Winter War: The Russo-Finnish Conflict

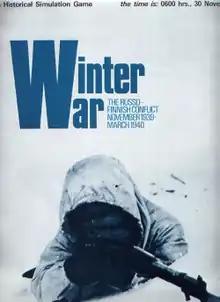
Cover of the boxed set, 1972

Winter War: The Russo-Finnish Conflict is a board wargame published by Simulations Publications Inc. (SPI) in 1972 that simulates the Soviet Union's 1939 invasion of Finland during World War II.